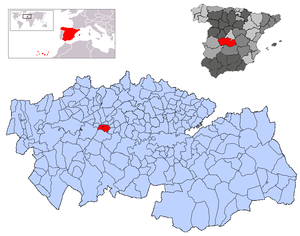
Cebolla est une commune d'Espagne de la province de Tolède dans la communauté autonome de Castille-La Manche.